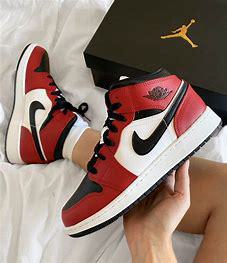
Brand: Jordan
Model: kg Air Jordan 1 Mid